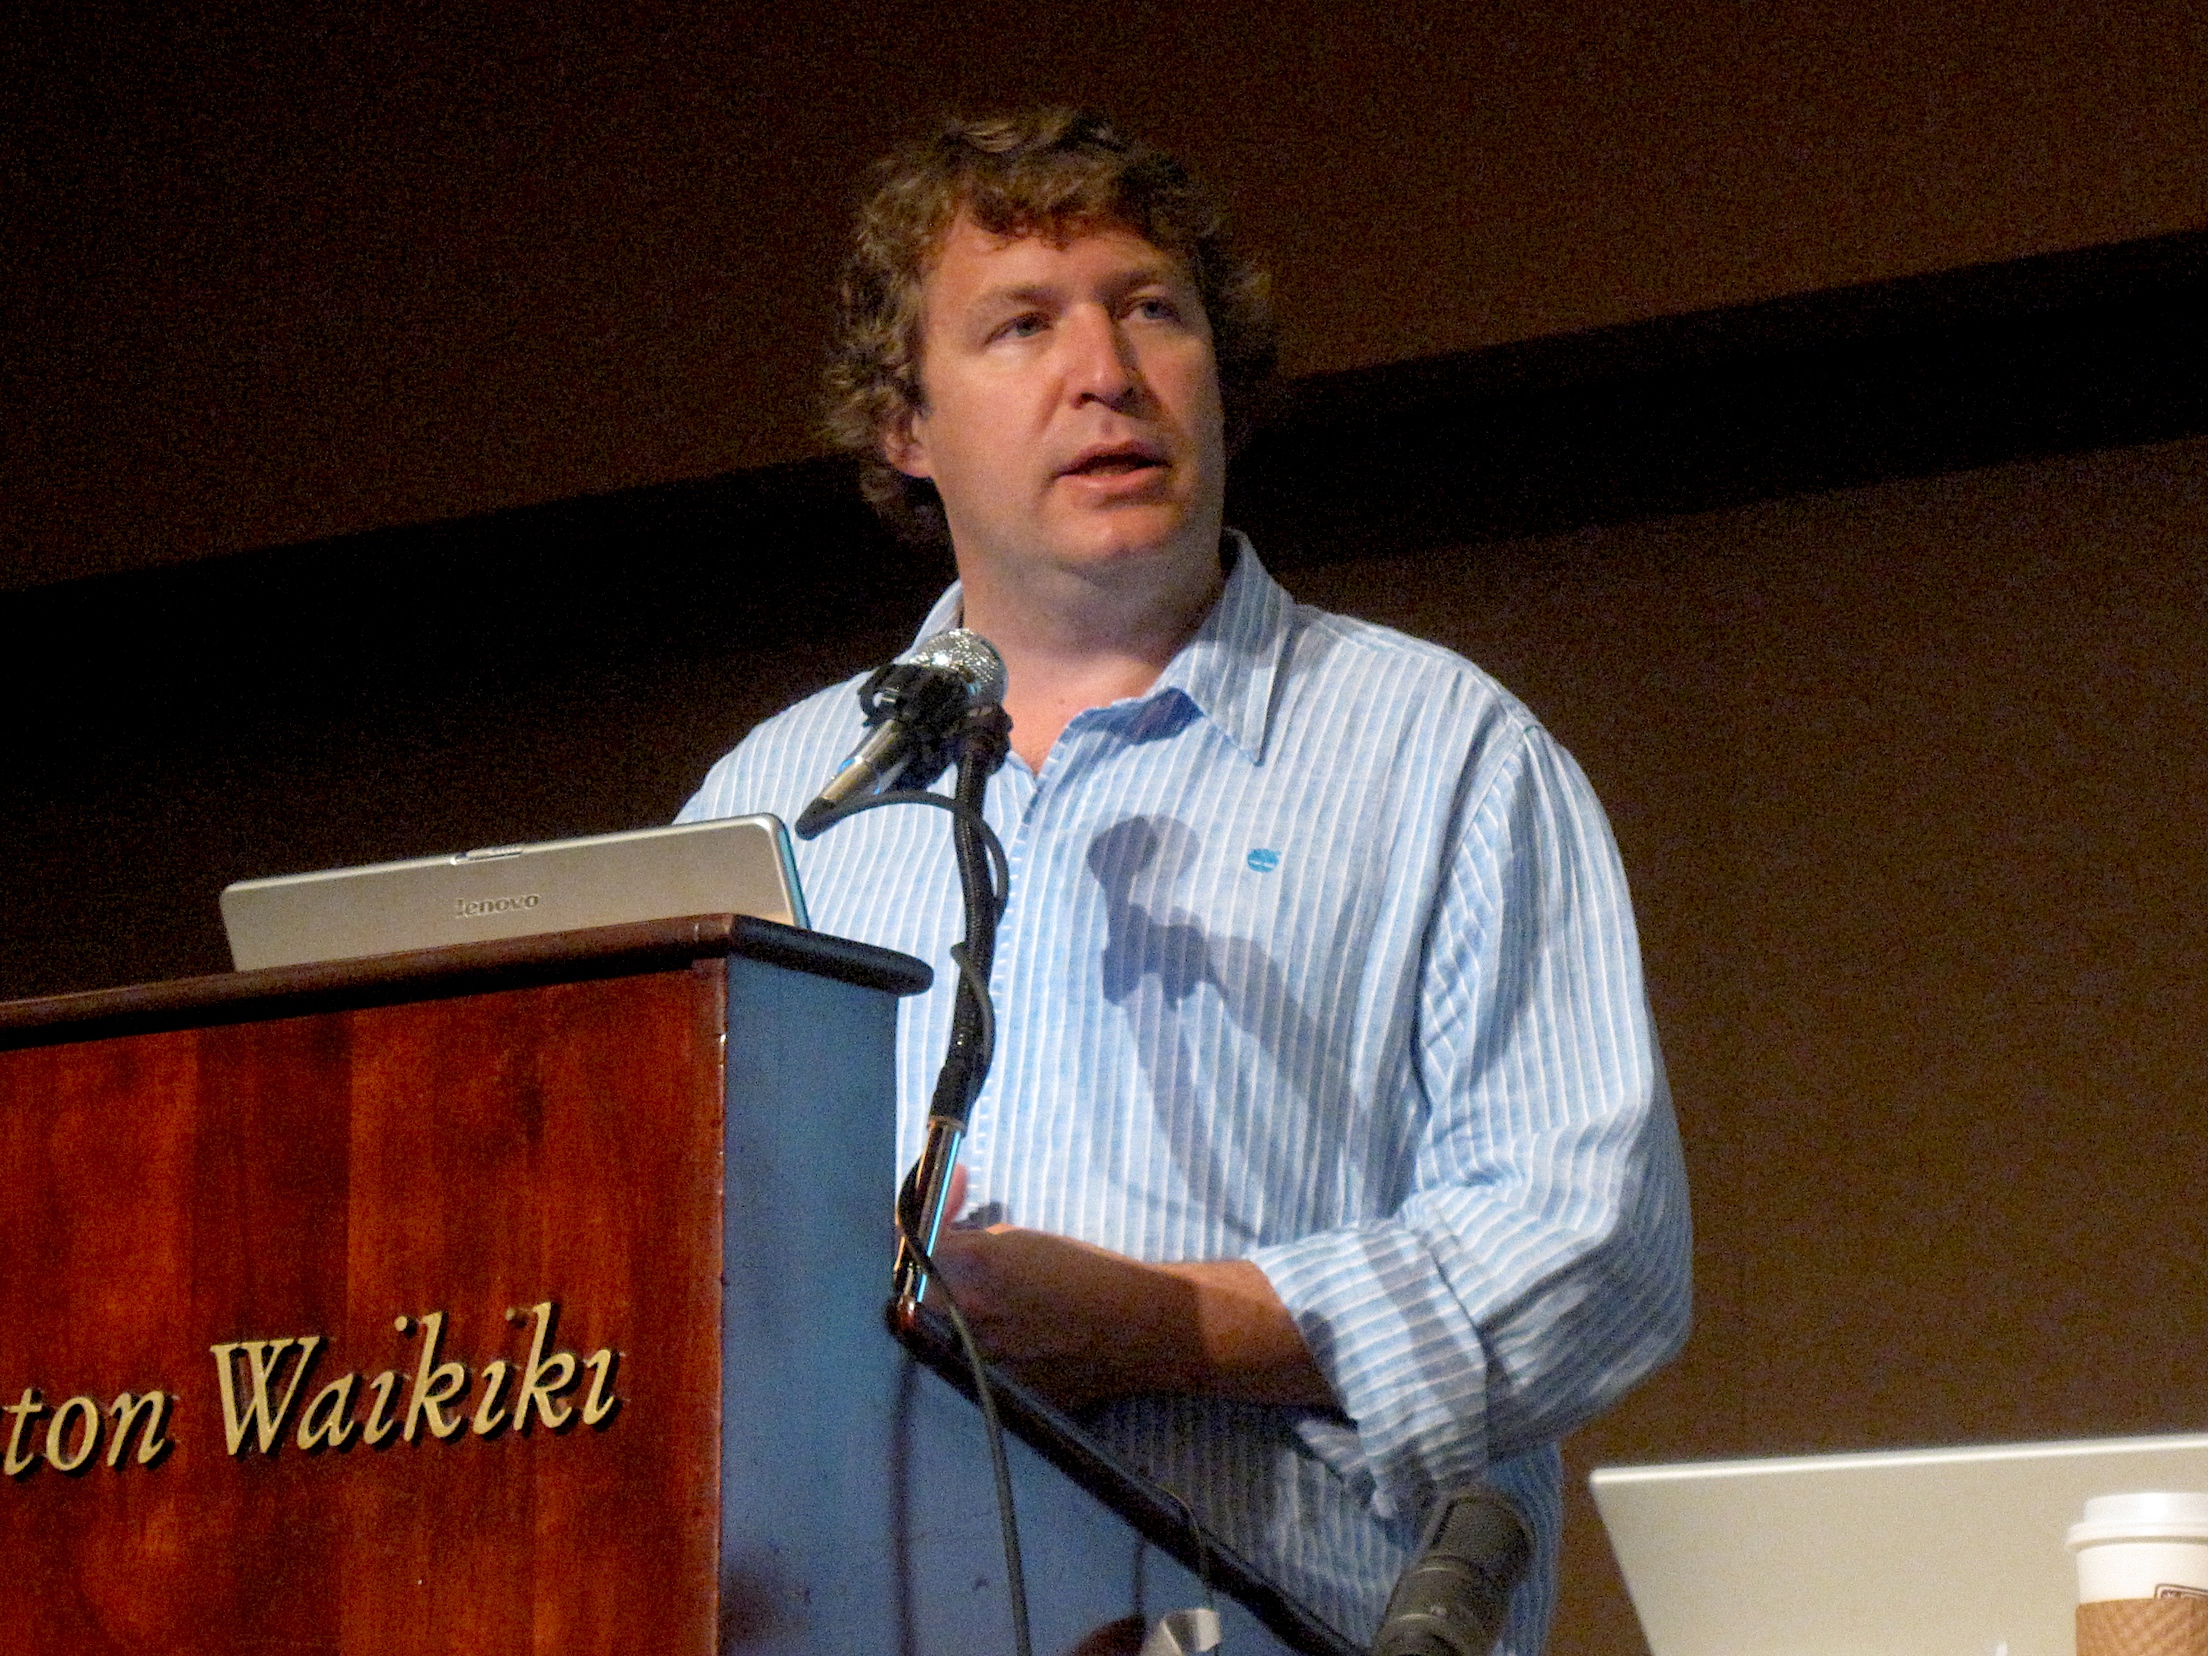
person, singing, speech, lecture, edmedia, 77285mm, academic conference